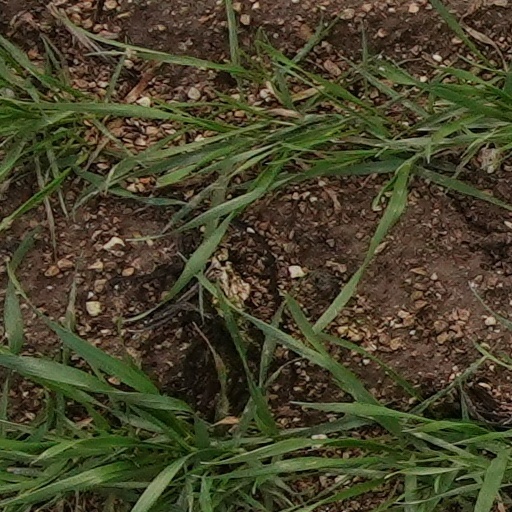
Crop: wheat